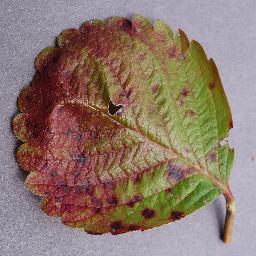
Label: Strawberry___Leaf_scorch